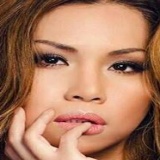
ca sĩ Minh Tuyết